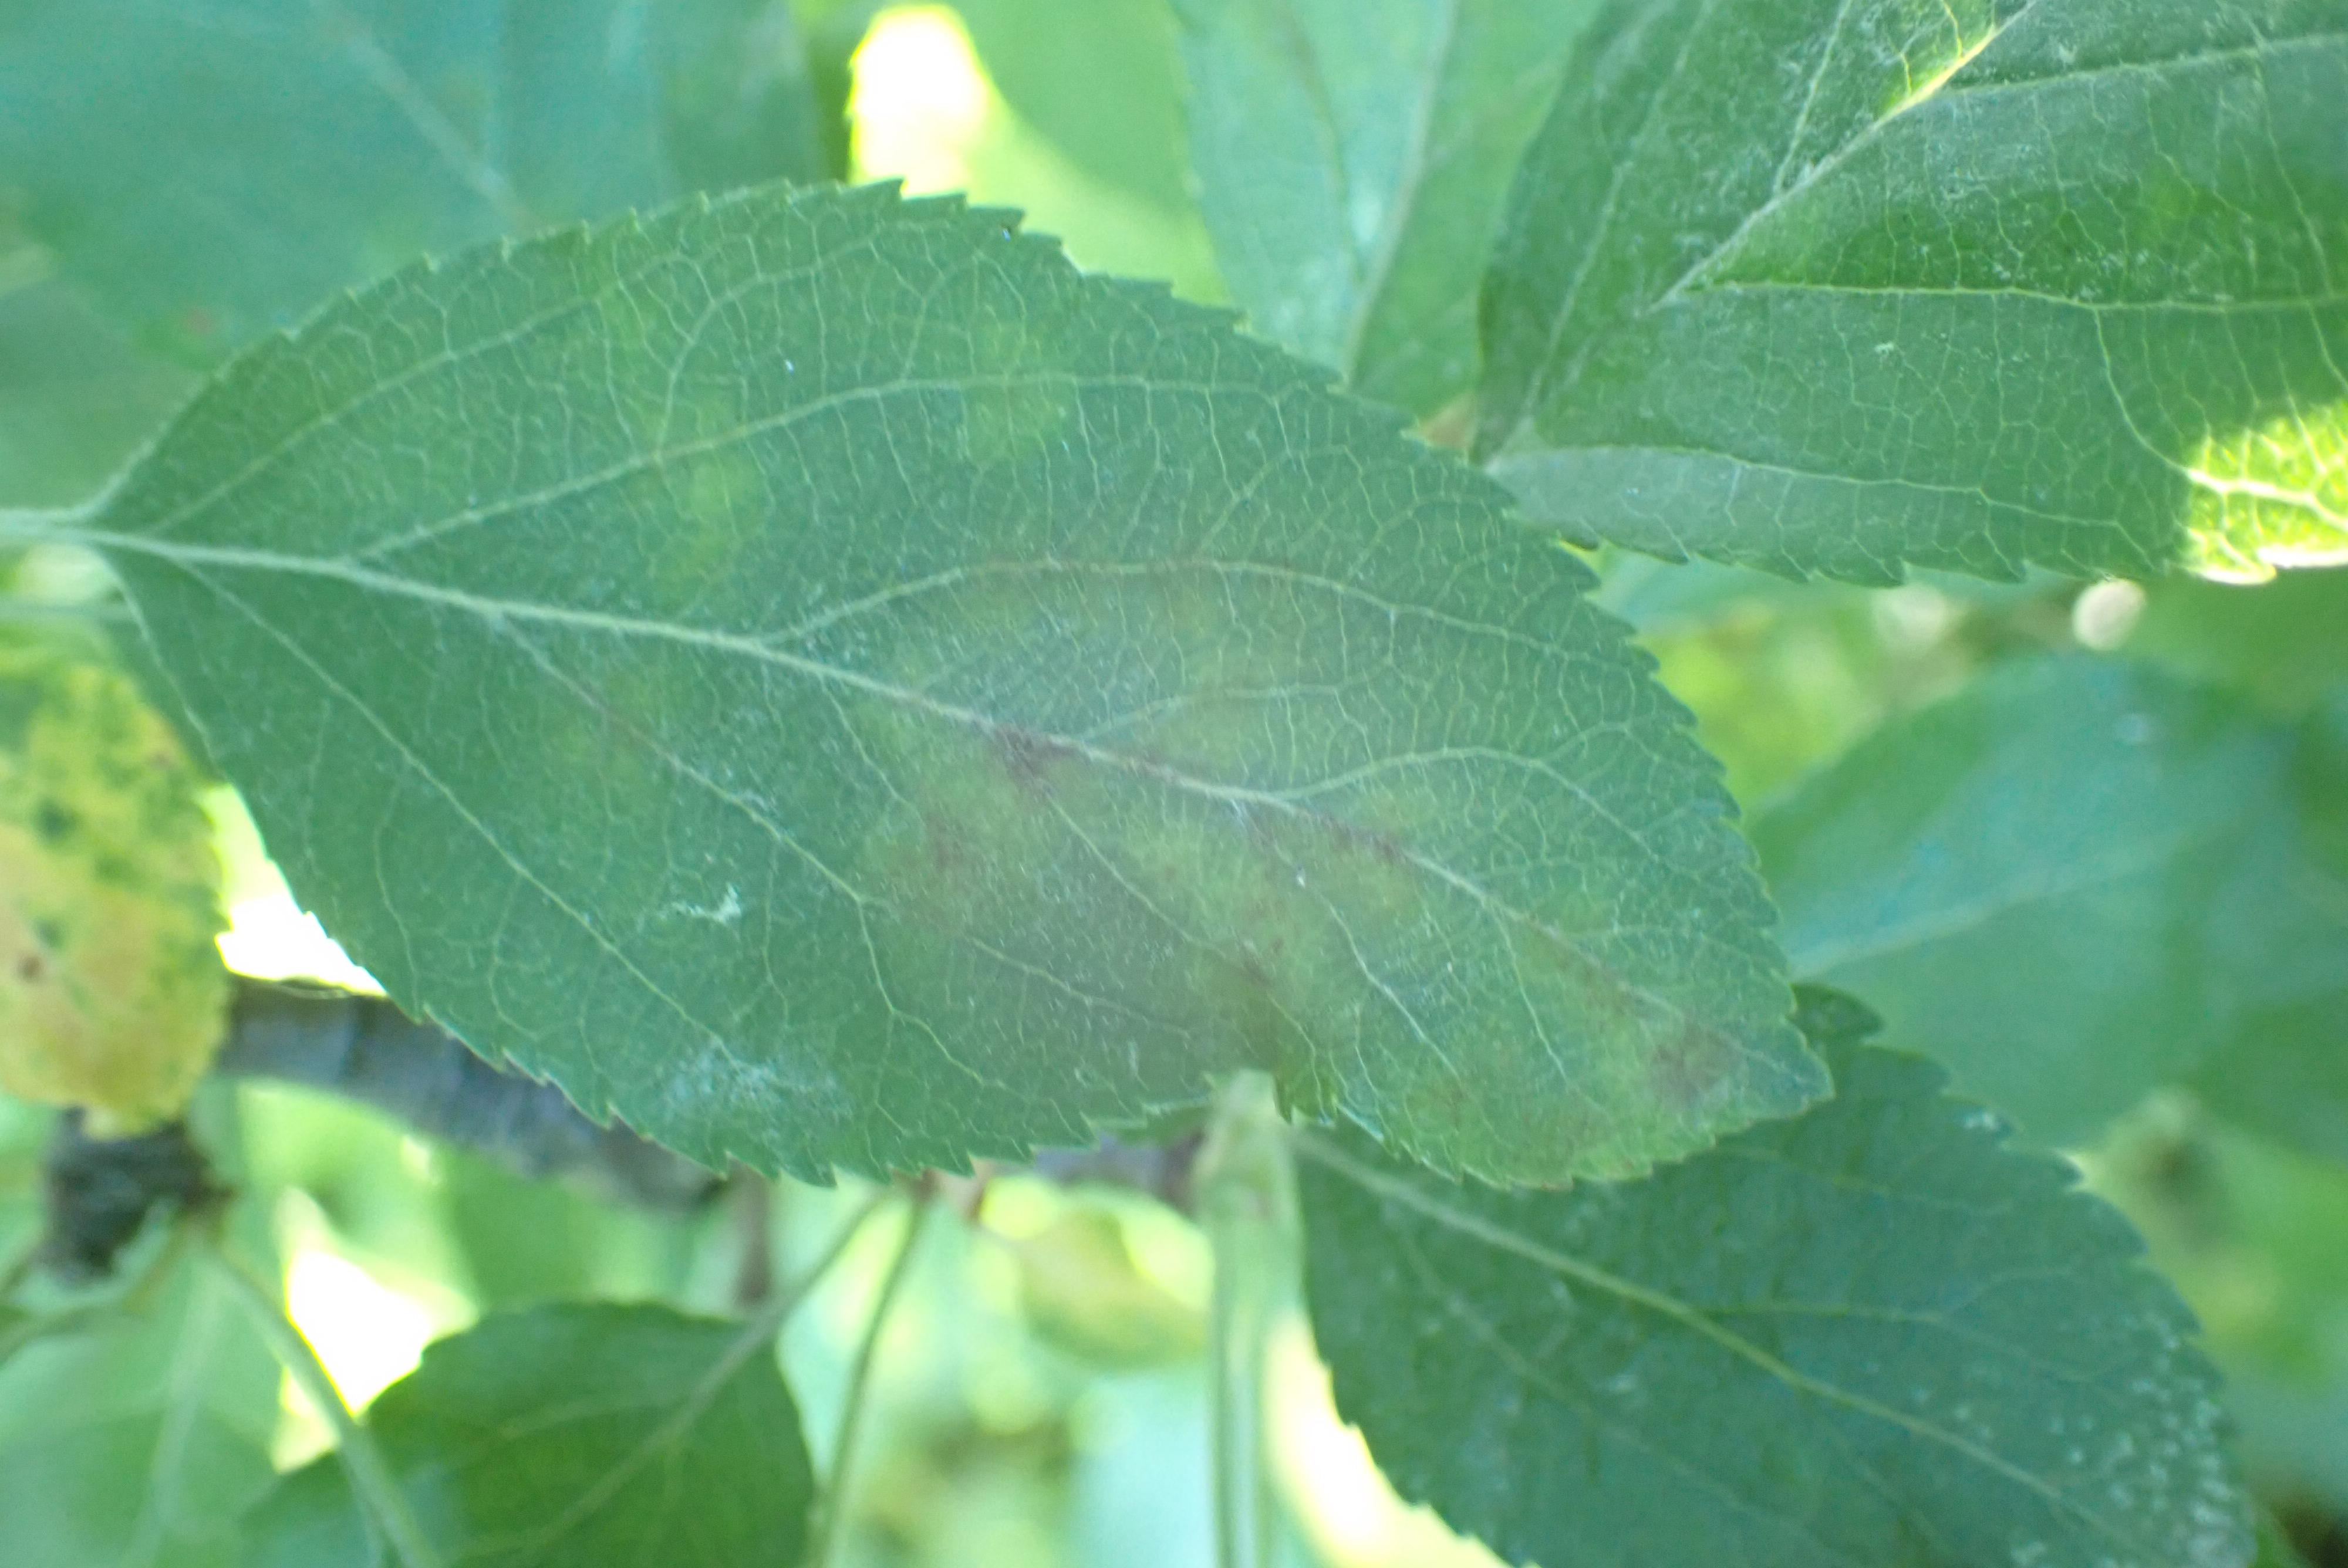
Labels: scab